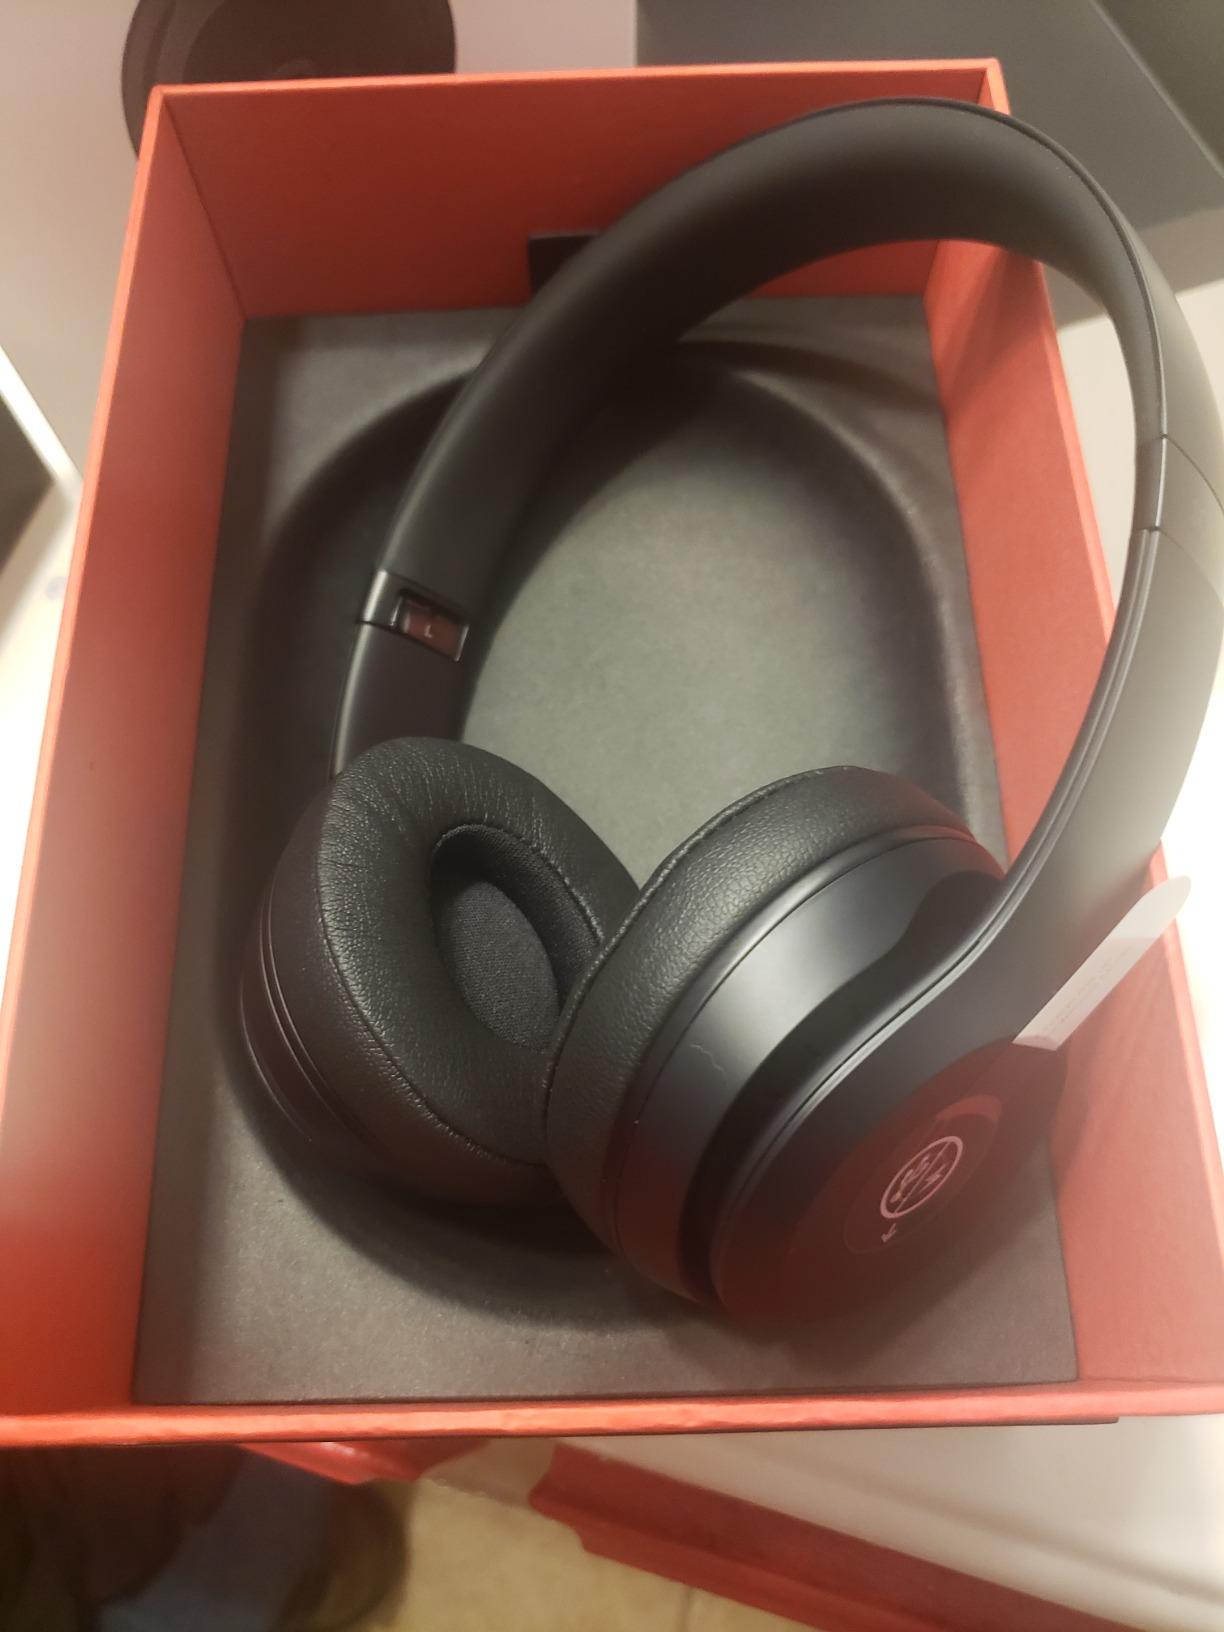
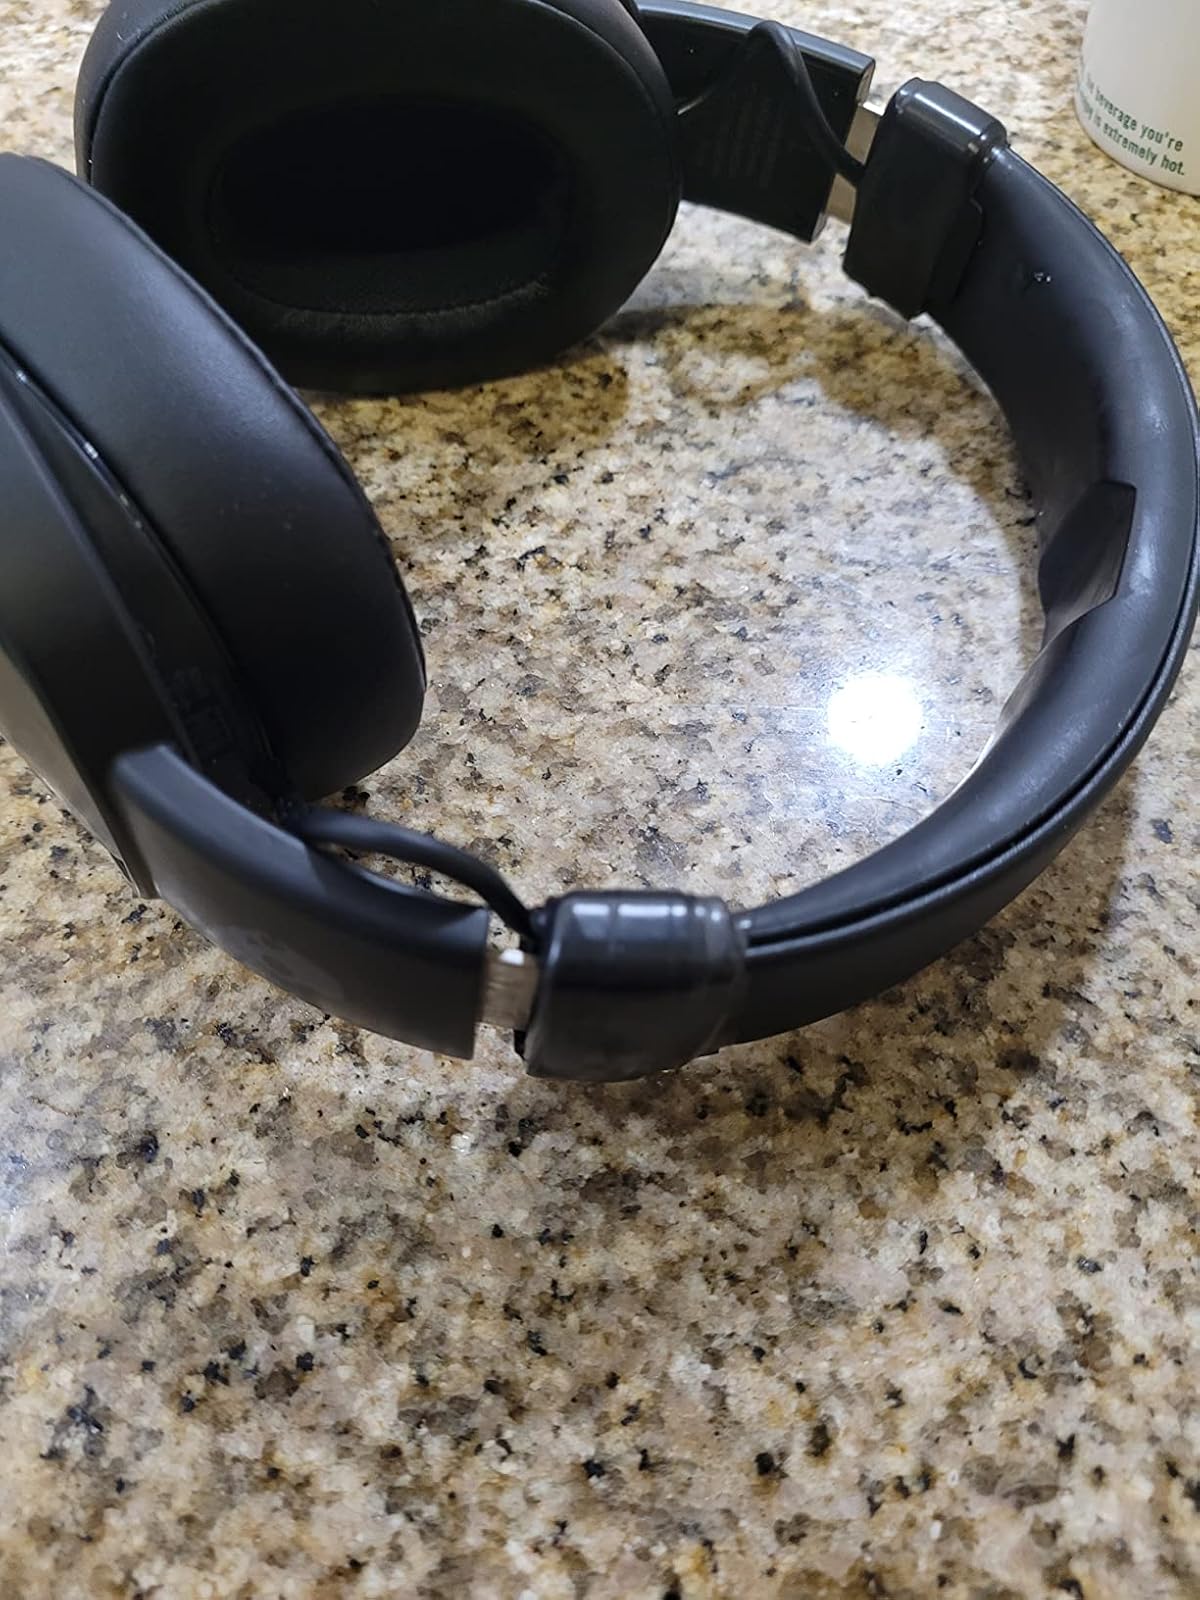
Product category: headphones
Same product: no